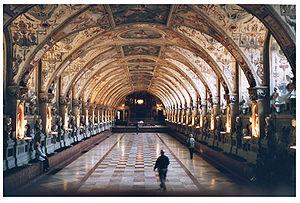
Le dais est un ouvrage d'architecture et de sculpture en pierre, en métal, de bois sculpté ou de tissus, qui sert à couvrir un trône, un autel, une chaire, un catafalque, une statue dans une niche, une œuvre d'église ou la place où siègent, dans les occasions solennelles, certains personnages.
La résidence de Munich, appelée aussi palais de la Résidence, était le château des ducs, princes-électeurs et rois de Bavière, au cœur de Munich. Elle comporte dix cours et 130 pièces réparties en trois ensembles : les appartements royaux, jusqu'à la Max-Joseph-Platz, l'Ancienne Résidence, jusqu'à la Residenzstraße et le bâtiment de la salle des fêtes, jusqu'aux jardins de cour.
L'Antiquarium est une salle Renaissance de vastes dimensions dans la Résidence de Munich.